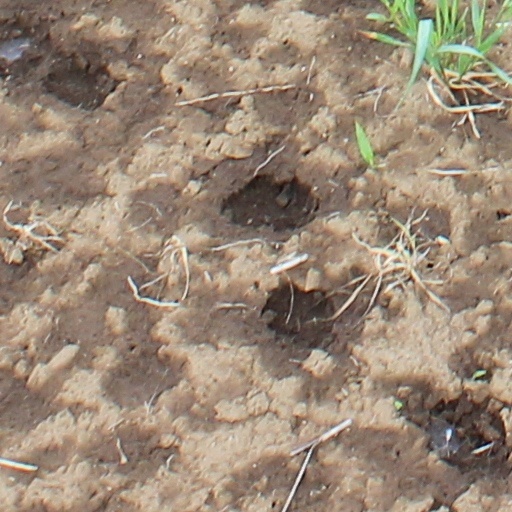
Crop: wheat